Siege of Saint-Omer

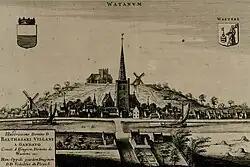
View of Watten in 1662. Engraving of Flandria Illustrata by Anton Sander

At the same time that the relief force marched to Saint-Omer, Thomas of Carignano sent Paolo Fanfanelli, Sargento Mayor of Carlo Guasco's tercio, and his soldiers, to occupy the tower of the Abbey of Watten, located on top of a hill and guarded by 50 French soldiers under an officer since Count Paul Bernard de Fontaine had abandoned the village. Lacking of supplies and discouraged by the size of the Spanish army, they promptly surrendered. Châtillon, thinking that Watten was a crucial position to control the riverside of the Neufossé, had dispatched the Regiments d'Espagni and de Fouquerolles over the village, but they arrived after the tower had surrendered.